Trinidad and Tobago

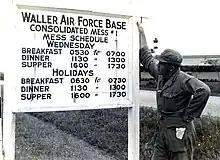
A soldier at Waller Air Force Base, leased by Britain to America in the 1940s

Petroleum had been discovered in 1857, but became economically significant only in the 1930s and afterwards as a result of the collapse of sugarcane and cocoa, and increasing industrialization. By the 1950s petroleum had become a staple in Trinidad's export market, and was responsible for a growing middle class among all sections of the Trinidad population. The collapse of Trinidad's major agricultural commodities, followed by the Depression, and the rise of the oil economy, led to major changes in the country's social structure.